Taichung City Government

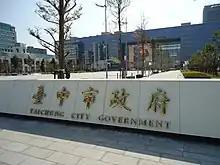
Taichung City Hall

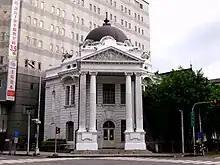
Taichung City Hall (1920-1945)

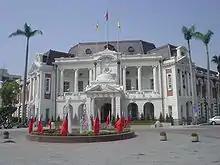
Taichung City Hall (1945-2010)

Taichū City Government was established by the Governor-General of Taiwan and the Japanese colonial authorities on 1 October 1920. Following the handover of Taiwan from Japan to the Republic of China, Taichung had been reconstituted as a provincial city government on 25 October 1945. Taichung City merged with Taichung County to become a special municipality on 25 December 2010.